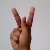
The image shows a hand gesture representing the letter 'K' in Indian Sign Language.